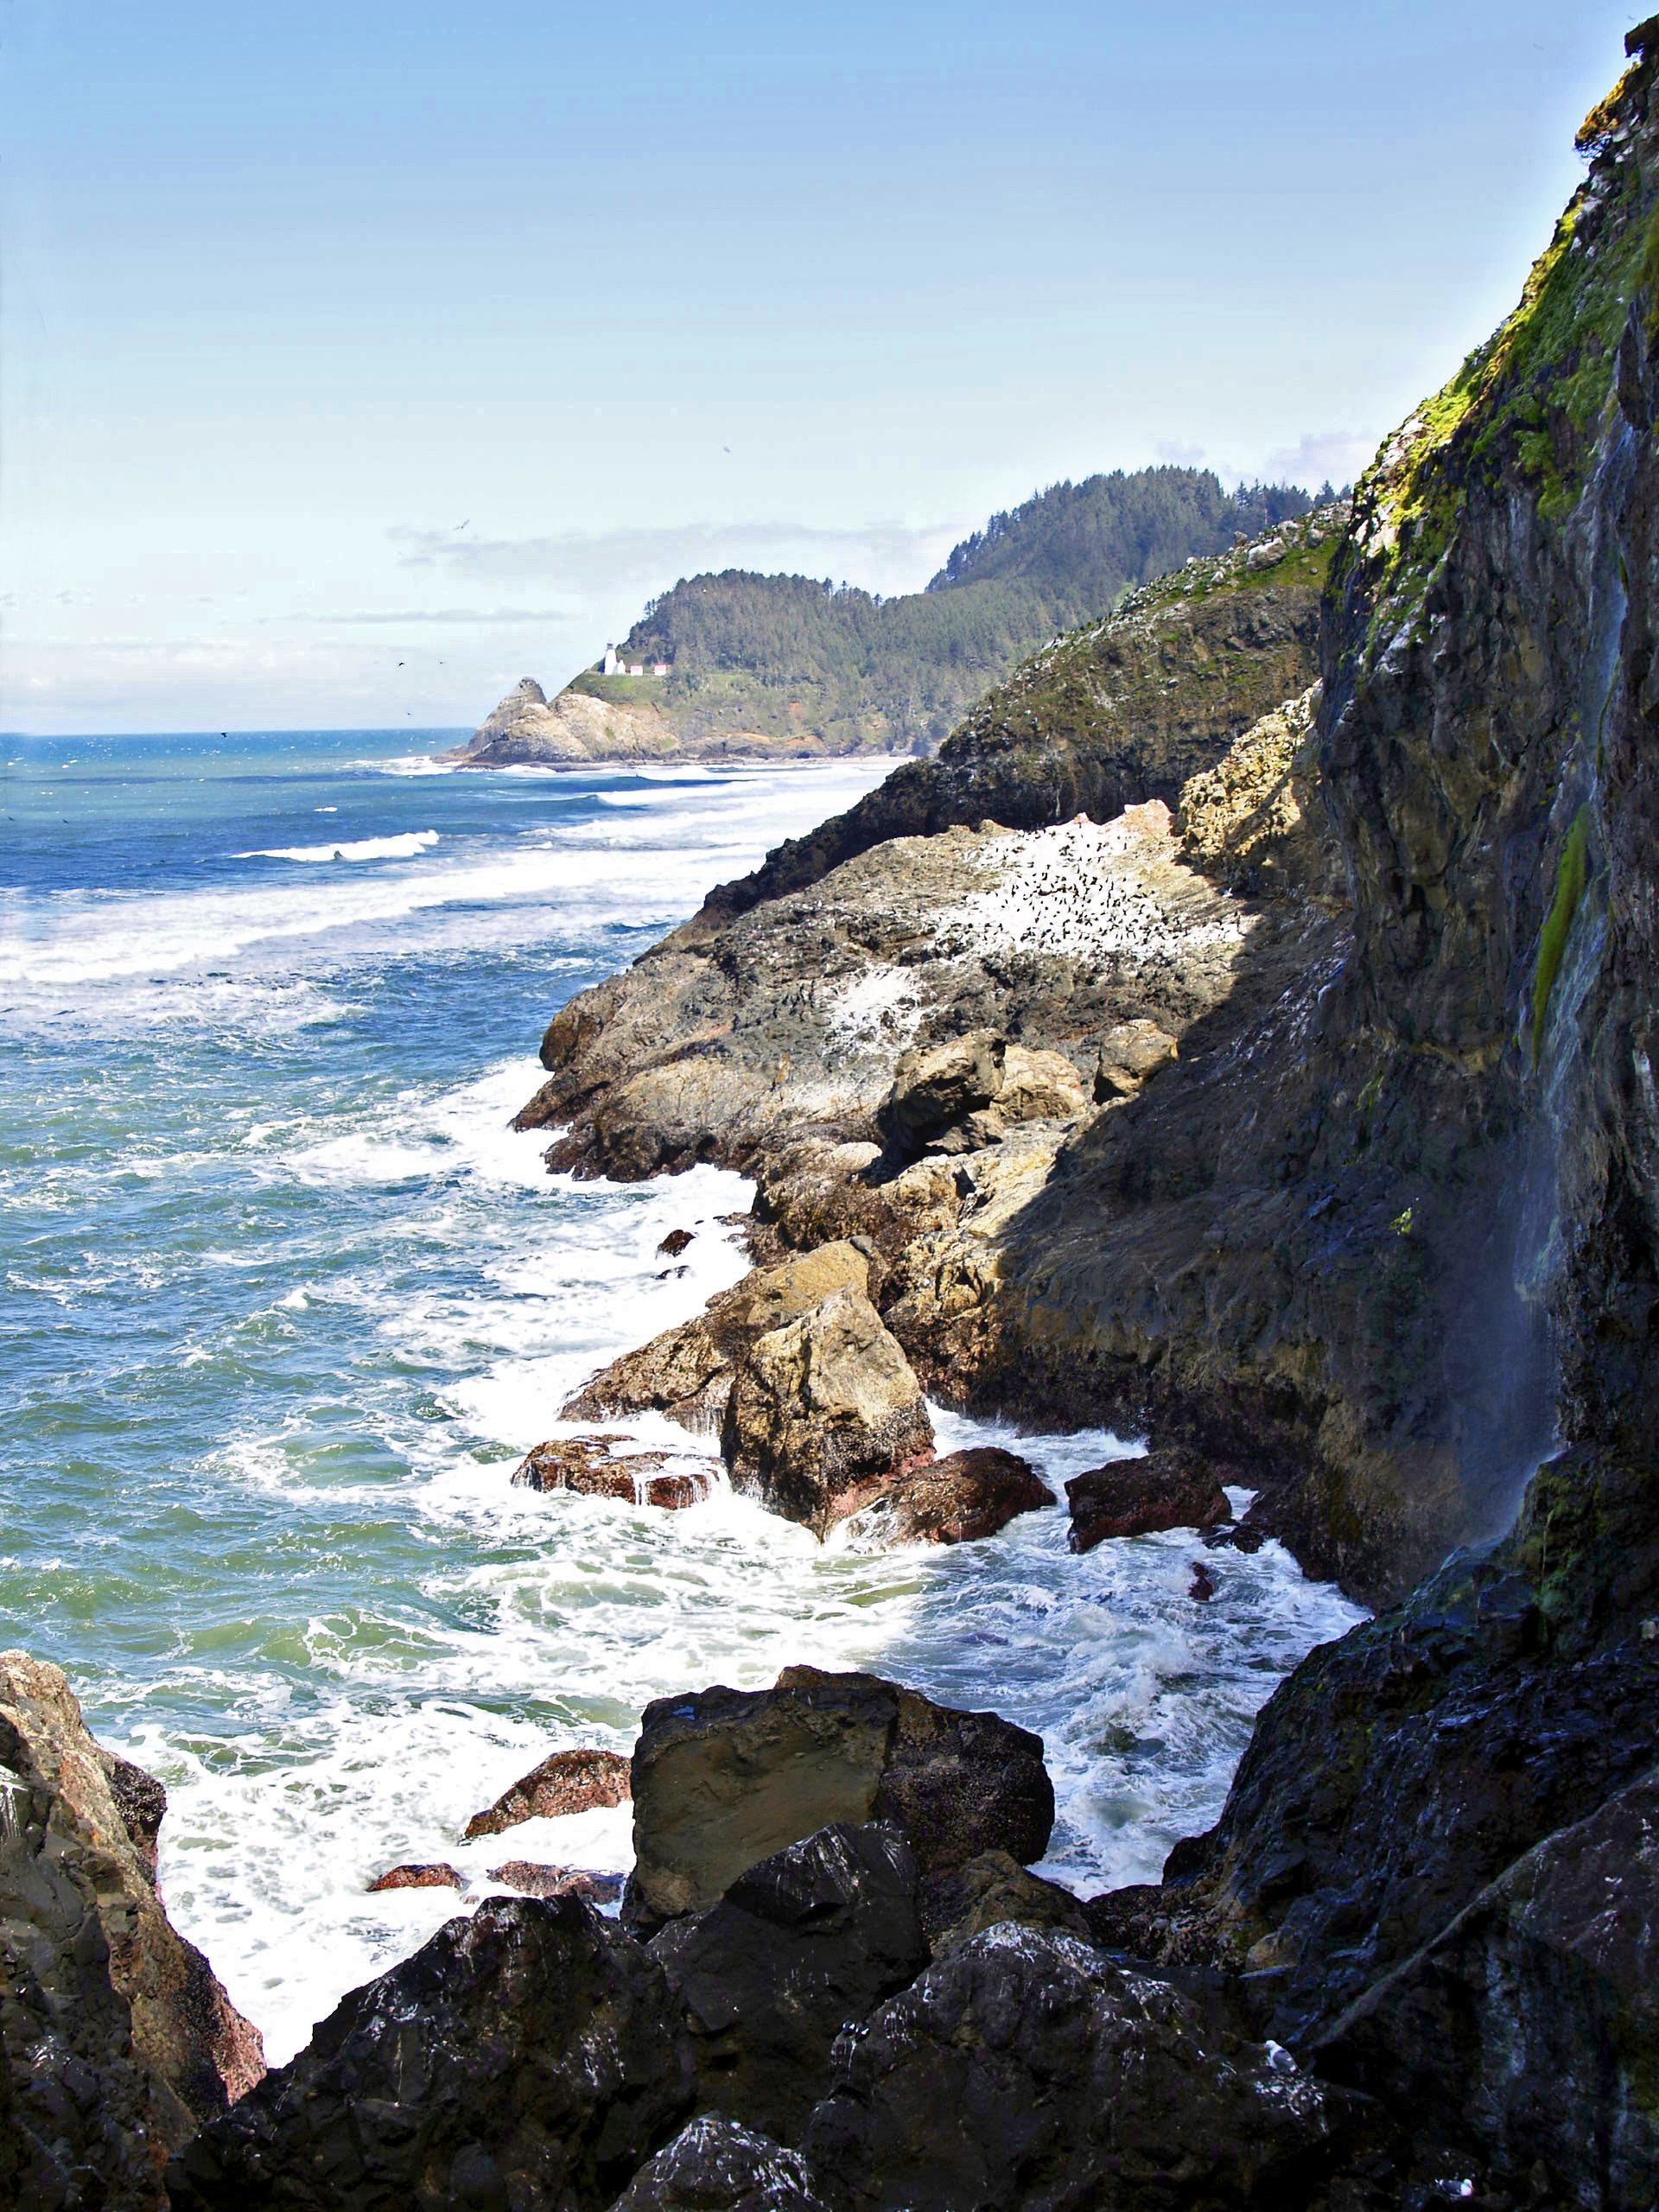
beach, landscape, sea, coast, water, nature, rock, ocean, mountain, shore, wave, vacation, shoreline, cliff, cove, scenery, usa, bay, terrain, material, body of water, rocks, geology, cape, oregon, landform, coastal line, geographical feature